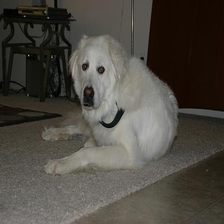
Species: dog
Breed: great pyrenees